Hinin

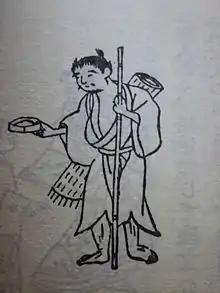
In Edo society, beggars belonged to the Hi-nin class.

Hi-nin (kanji: , hiragana:) was an outcast group ("burakumin") in ancient Japan, more specifically the Edo Period of Japanese history (1603–1868). "Hinin" and "Eta" consisted of the lowest social classes in ancient Japan, but were not considered part of the social hierarchy. "Hinin" were forced to do "polluting" activities such as begging, street performing, and burying the bodies of people who had been executed.